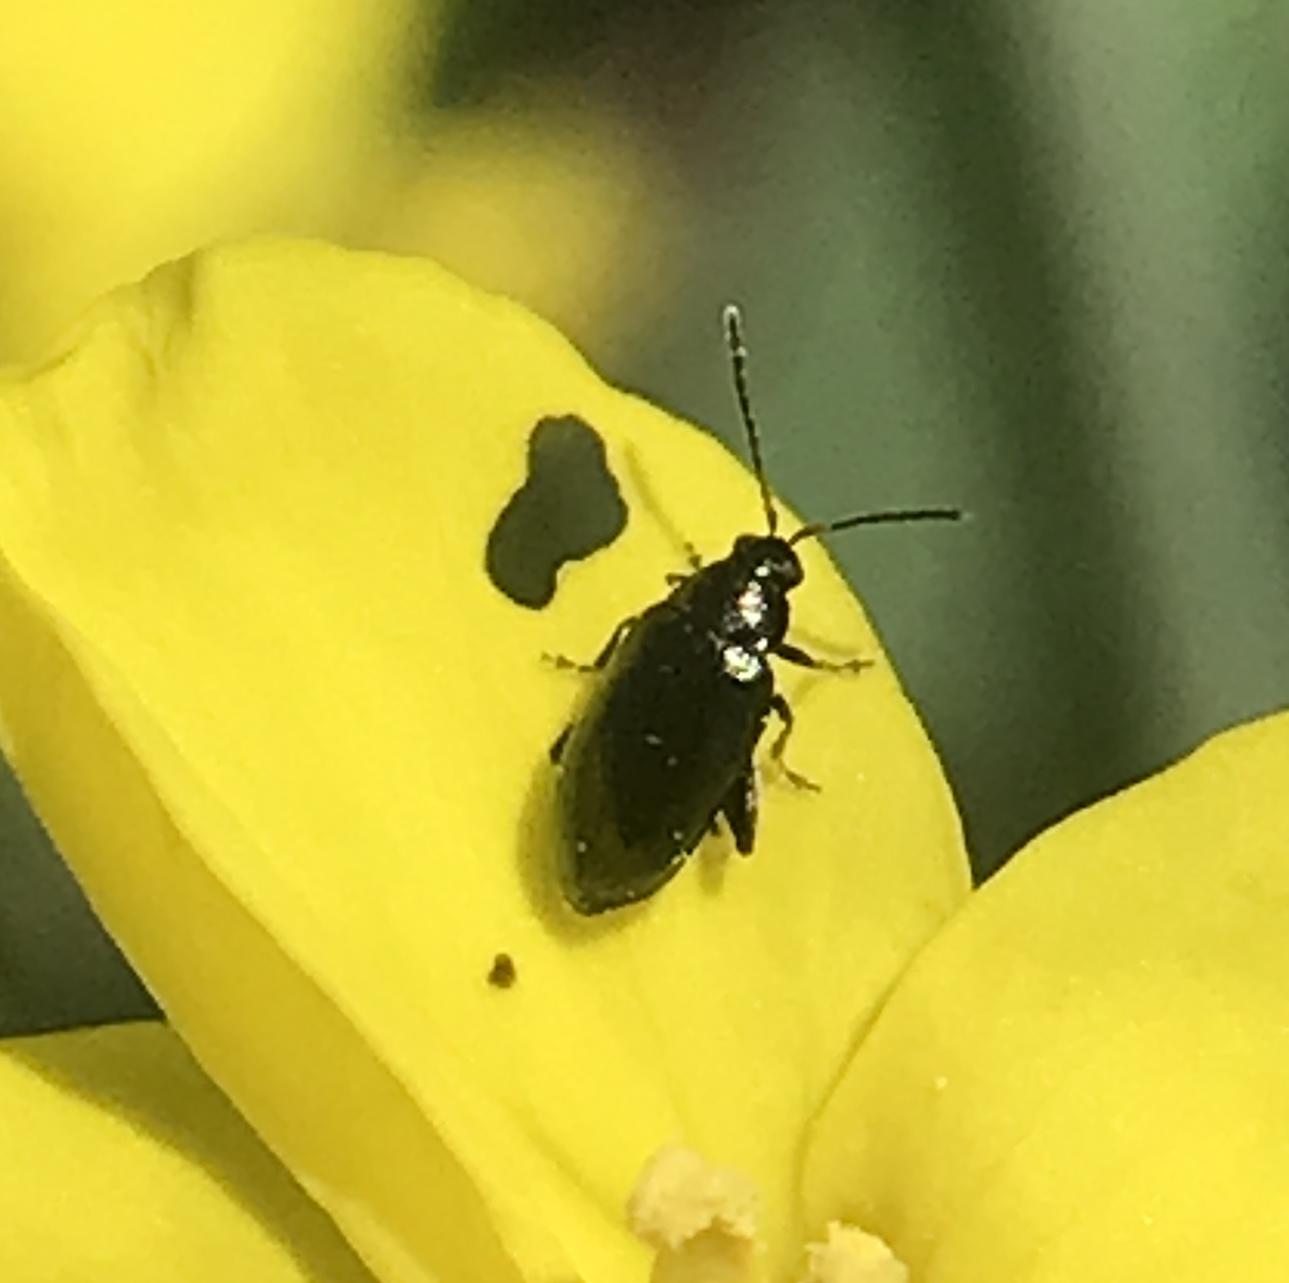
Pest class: crucifer_flea_beetle